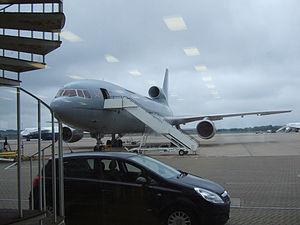
La Royal Air Force Brize Norton dans le Oxfordshire, à environ 121 km au nord-ouest de Londres, est la plus grande base de la Royal Air Force. Elle est proche des villages de Brize Norton, Carterton et Witney.